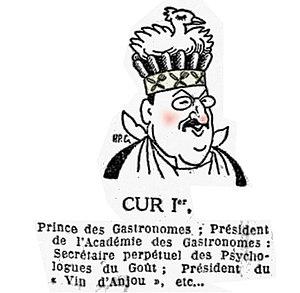
Paris-soir du 7 octobre 1928 Curnonsky couronné d'une poularde
Lucien Tendret, avocat puis bâtonnier qui vécut à Belley, est un gastronome et un auteur culinaire français resté à la postérité pour son livre La Table au pays de Brillat-Savarin, publié en 1892, où il donne de nombreuses recettes de la vieille cuisine du Bugey, des descriptions touchantes de ce joli pays et un florilège de citations souvent amusantes.